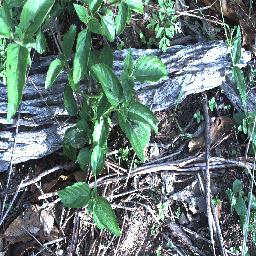
Label: lantana